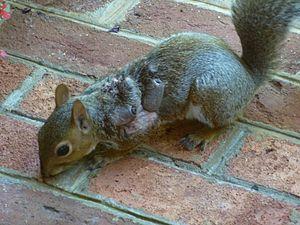
Cuterebra est un genre d'insectes diptères de la famille des Oestridae et de la sous-famille des Cuterebrinae. Les espèces du genre sont susceptibles de provoquer des myiases.
Les Cuterebrinae sont une sous-famille d'insectes diptères de la famille des Oestridae.